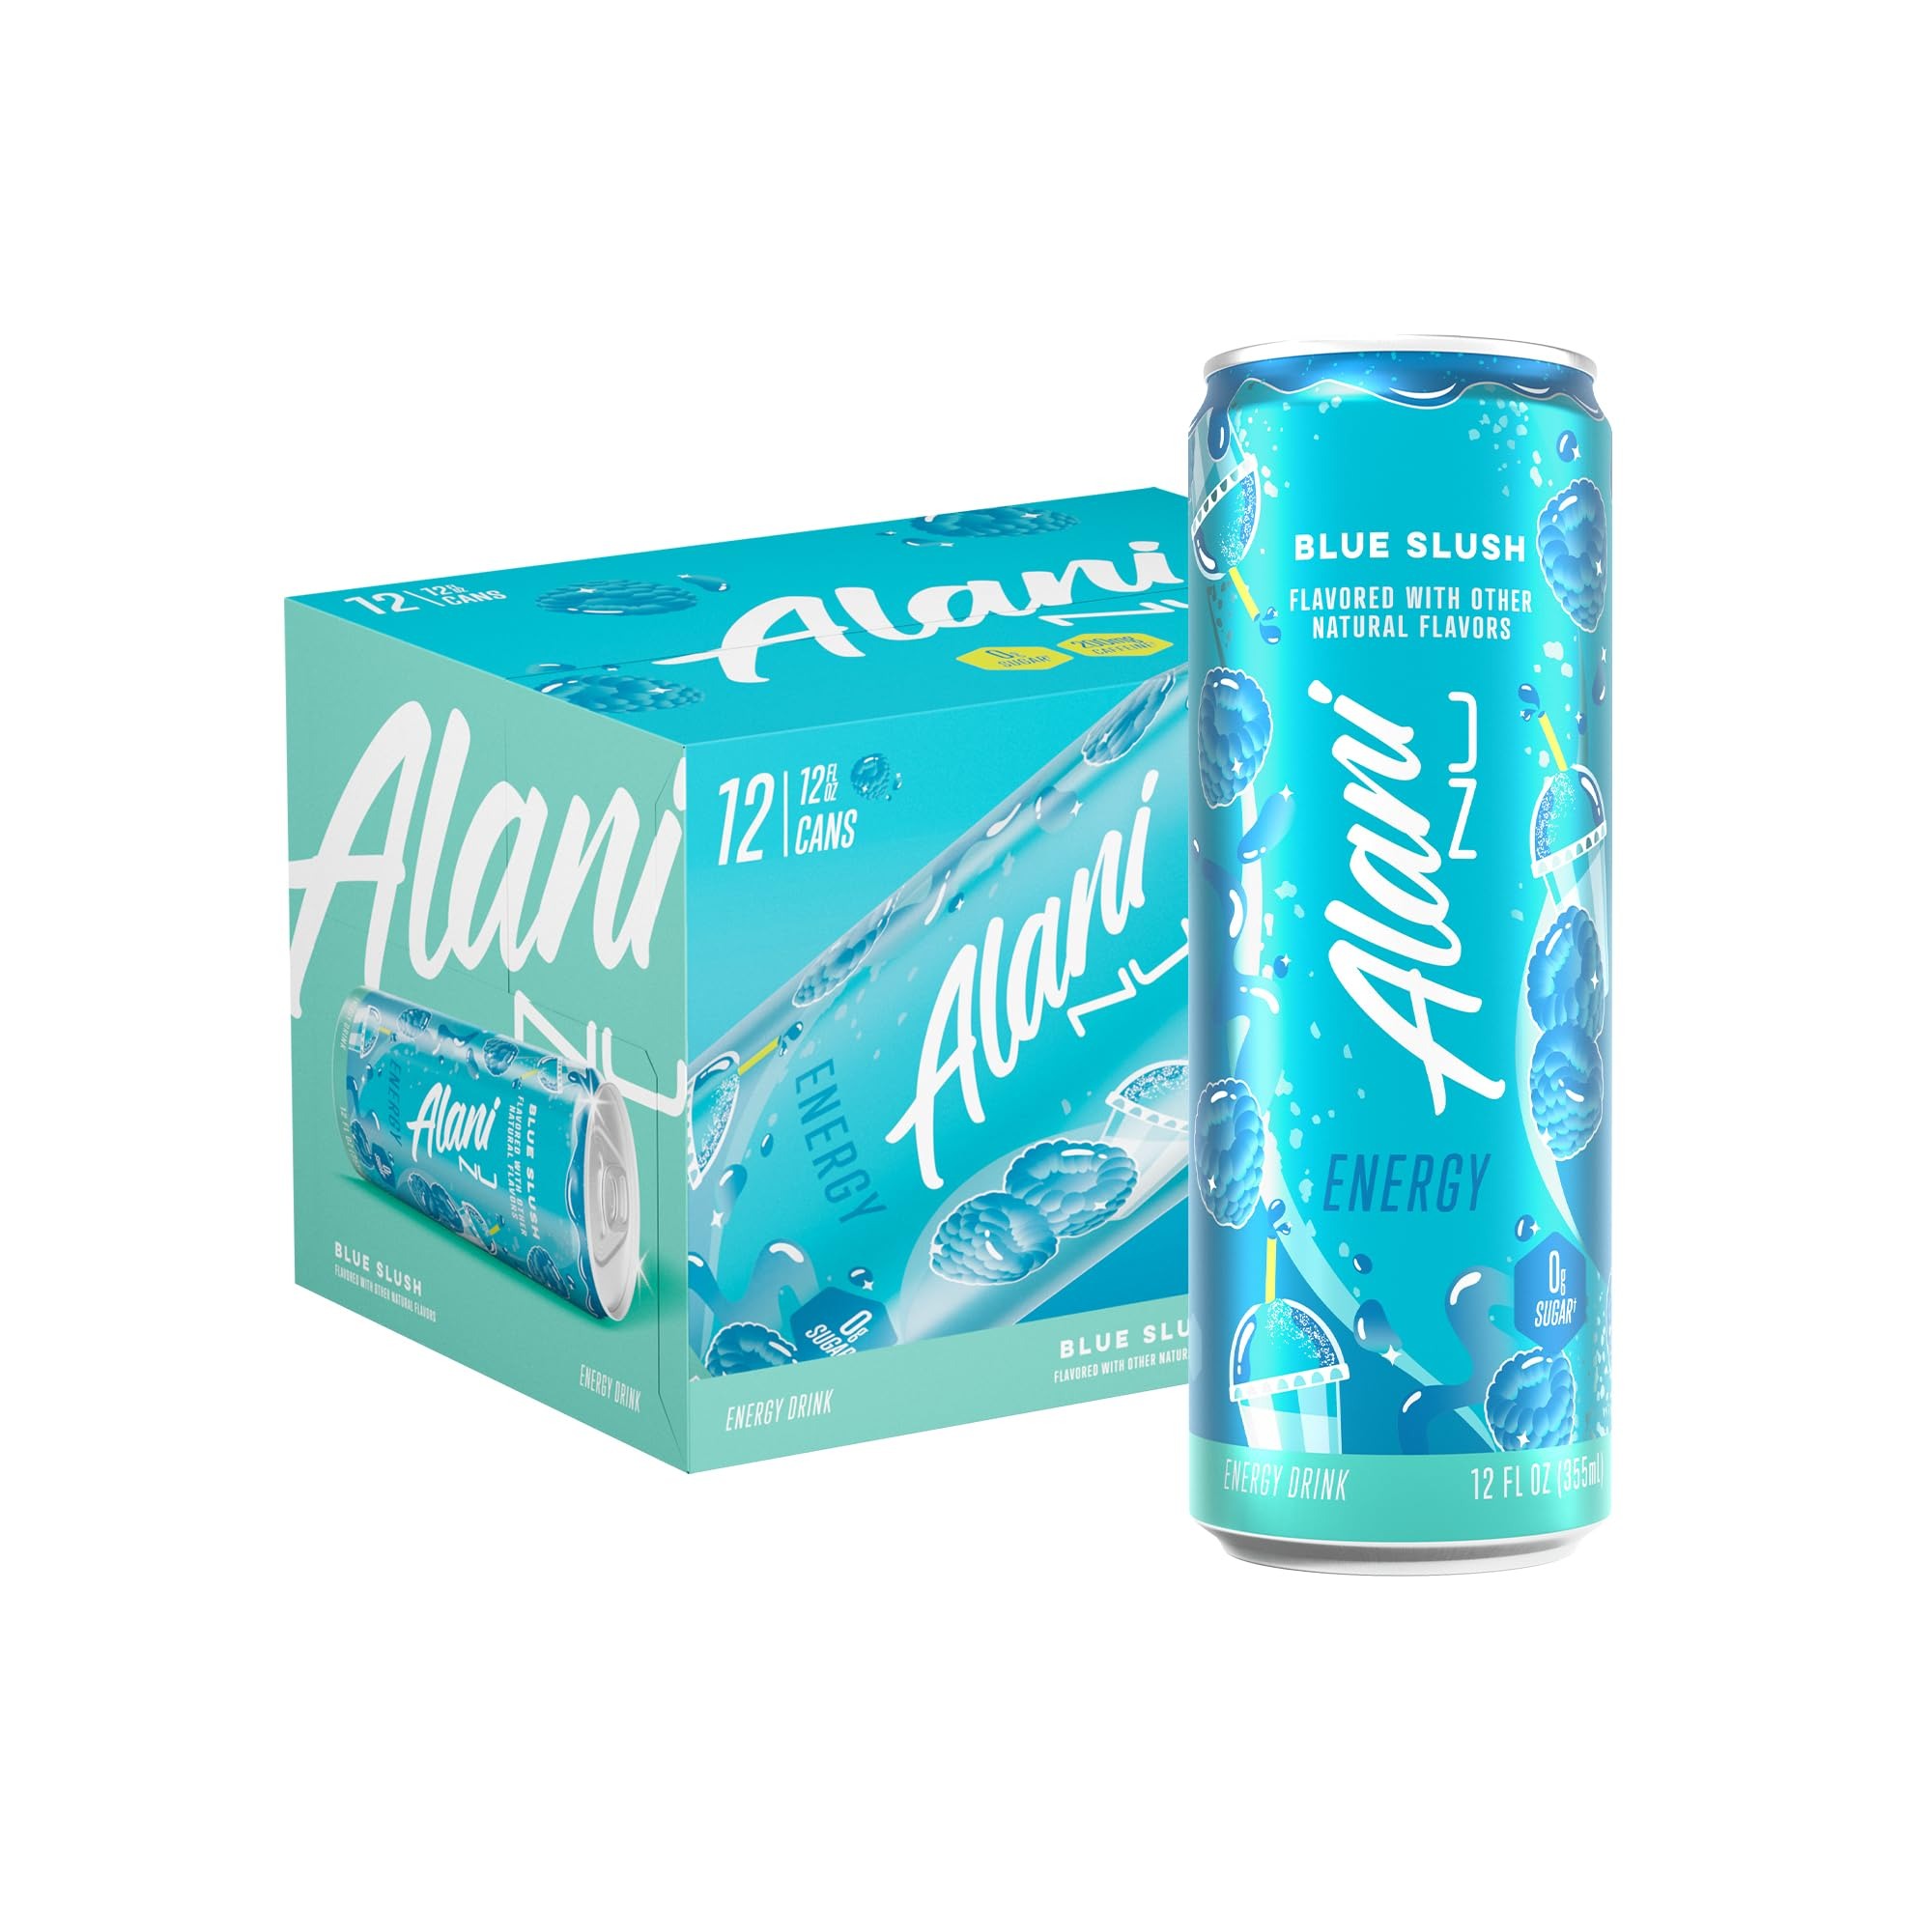
Item Name: Alani Nu BLUE SLUSH Sugar Free, Low Calorie Energy Drinks | 200mg Caffeine | Biotin B Vitamins | Zero Sugar | 10 Calories | 12 Fl Oz Cans | 12 Pack
Bullet Point 1: FUNCTIONAL CAFFEINE: Buh-bye, burnout! Refresh and reset with our best-selling Alani Nu Energy. Each can serves up 200mg of caffeine and bold flavor all for 15 calories or less and 0g of sugar!
Bullet Point 2: B VITAMINS: Rethink your energy drink. Alani Nu packs each can with 200mg of caffeine with vitamins B5, B6 and B12 to support functional systems in our bodies and provide natural energy. Biotin is added to provide a steady boost of energy all day long. Alani Nu Energy is packed with nutrients you need and none of the fillers you don't
Bullet Point 3: CRAVABLE FLAVORS: Don't wait for cheat day! Our energy drink options feature your favorite flavors, all without the hefty calories or guilt. Alani Nu Energy is a lightly carbonated energy drink for a smoother, more refreshing drinking experience to give you the boost you need without any sugar!
Bullet Point 4: VEGAN, GLUTEN FREE AND NO ARTIFICAL COLORS: Good energy is a good choice. Our better-for-you beverages are made vegan, gluten free and without artificial colors to ensure that our drinks and snacks support your beauty and wellness goals from the inside out
Bullet Point 5: ALANI NU ENERGY: Here for your taste buds - Alani Nu was founded in 2018 by entrepreneur and influencer, Katy Hearn, Alani Nu is a health and wellness brand focused on providing low-calorie products with unique flavors. Check out everything else from Alani Nu and follow us through our brand store to stay up to date on all things Alani! Alani Nu Energy is not recommended for Children, People Sensitive to Caffeine, Pregnant Women or Women Nursing.
Value: 144.0
Unit: Fl Oz

Price: 18.715